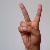
The image shows a hand gesture representing the letter 'V' in Indian Sign Language.